West Pier

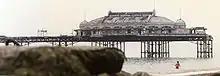
Remains of the pier in 1995

The concert hall had an in-house orchestra by November, and ticket sales for concerts accounted for 43% of the pier's revenue by 1920. The West Pier was favoured by locals, while the Palace Pier was used more by day trippers. A top-deck entrance was added to the hall in 1932. The pier's central decking was removed during World War II to prevent enemy landings, and its popularity began to decline. On 26 November 1944, a Royal Air Force Hawker Typhoon fighter hit the pier, crashing onto the beach. The pilot sustained head injuries. The fighter was one of four aircraft escorting a VIP flight.